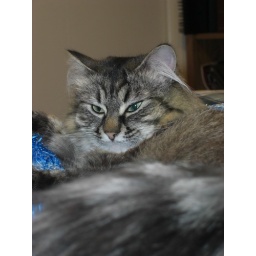
Danya in her cat bed